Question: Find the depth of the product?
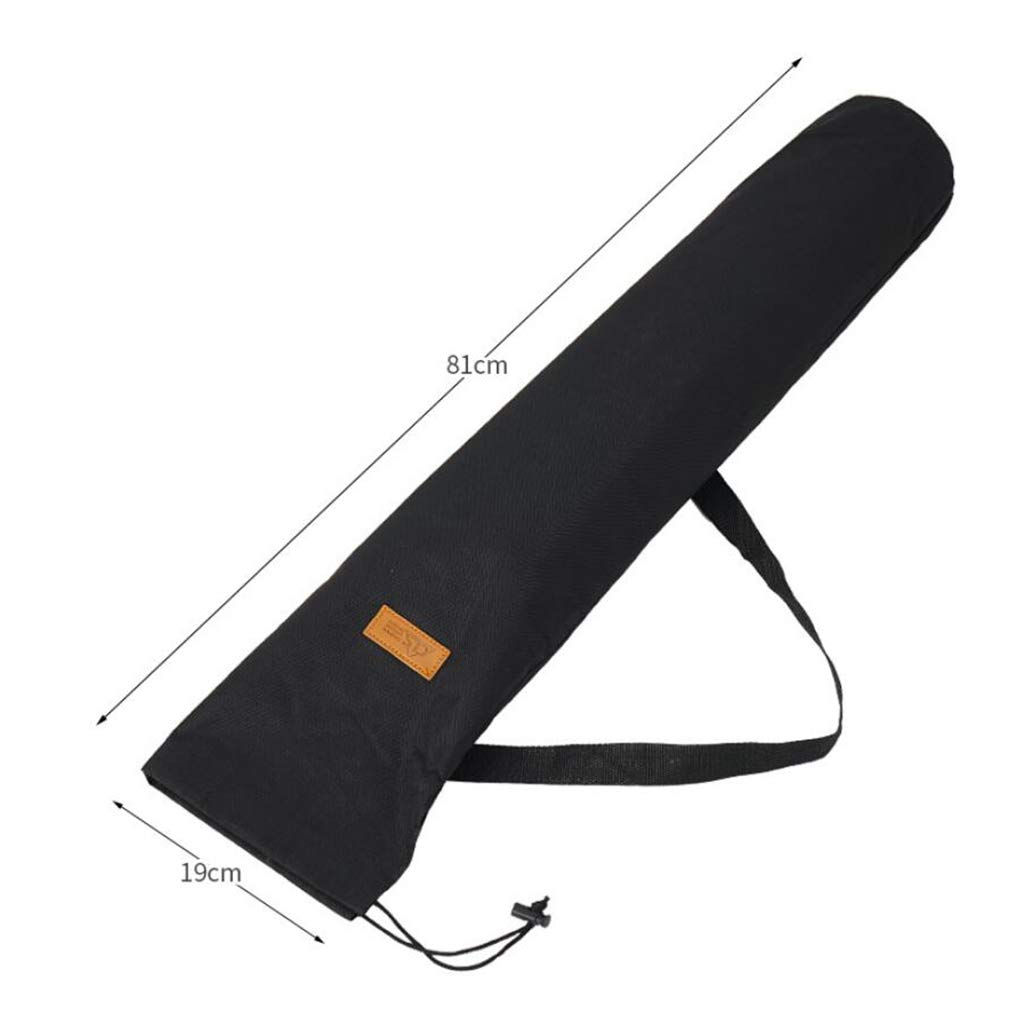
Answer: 81.0 centimetre